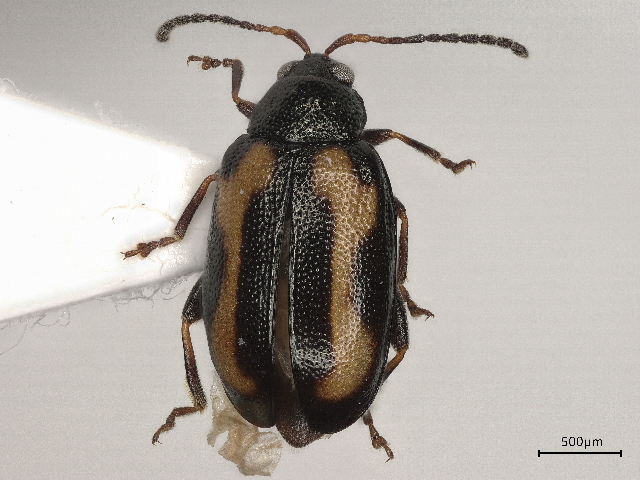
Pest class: striped_flea_beetle